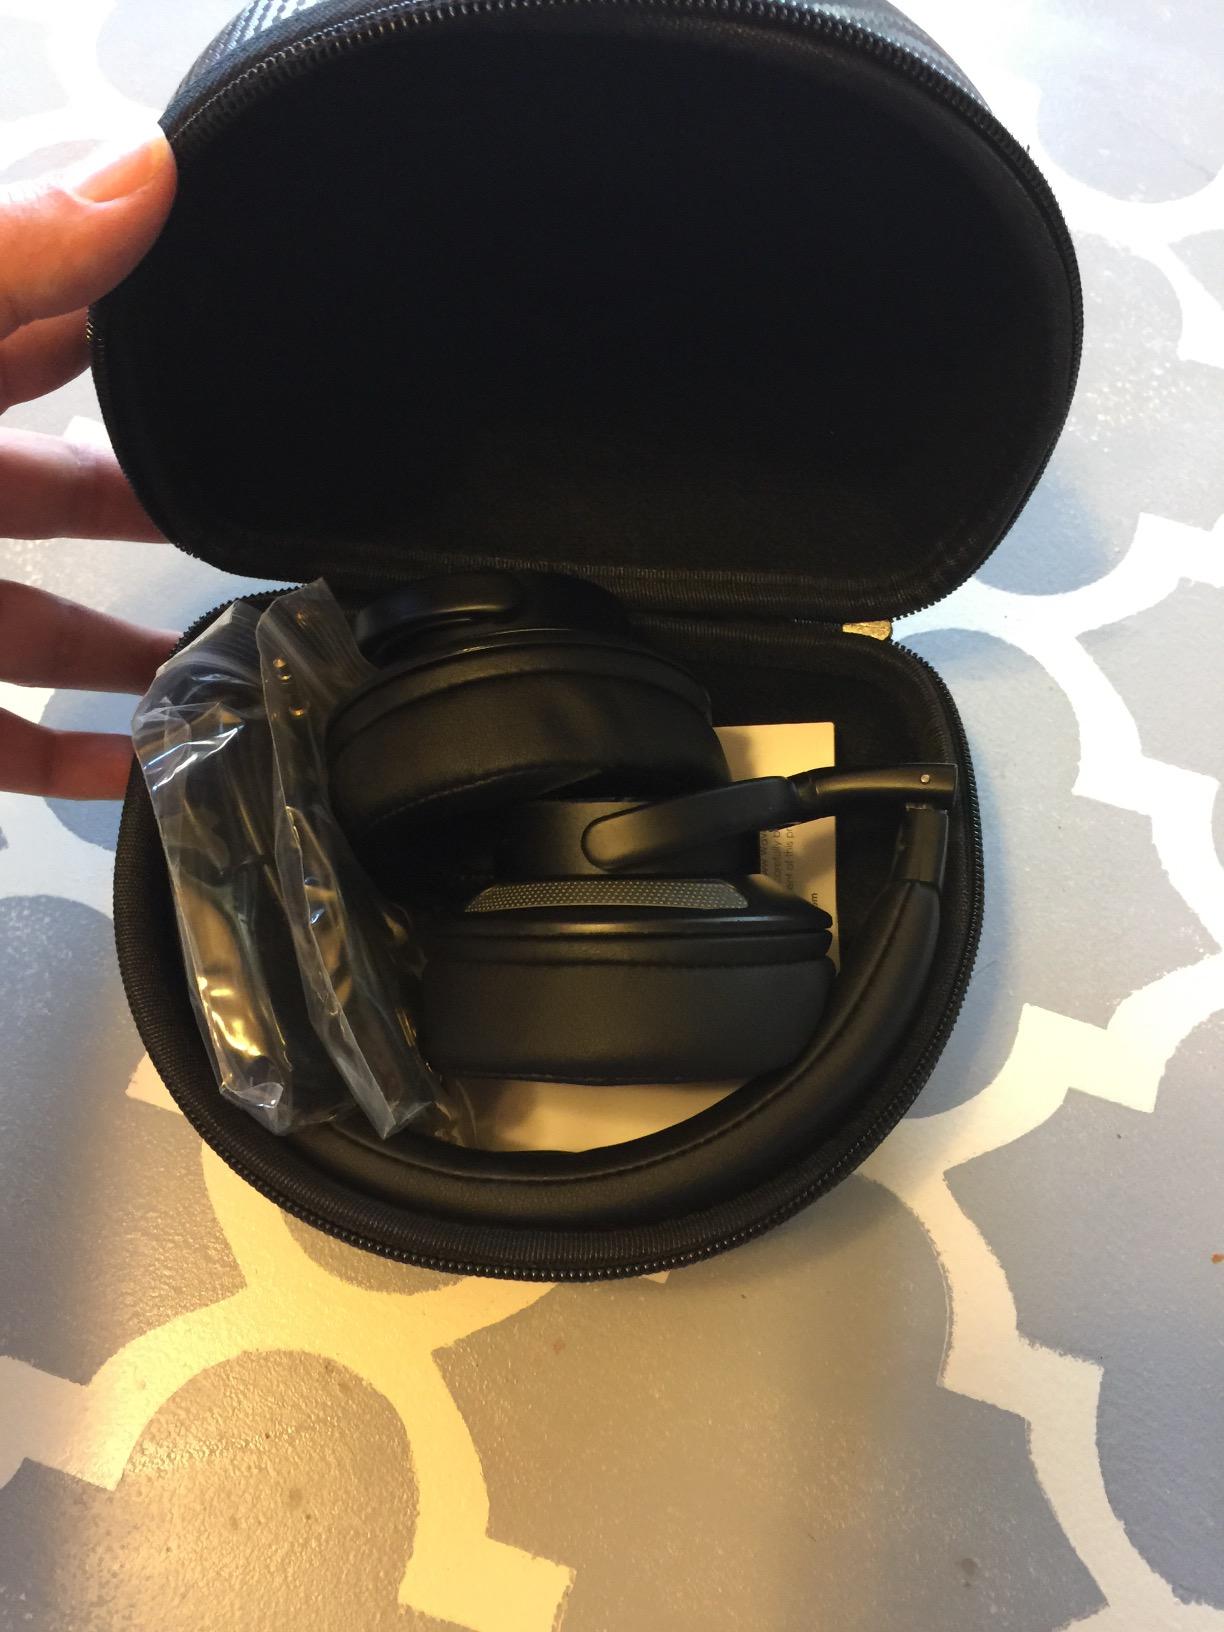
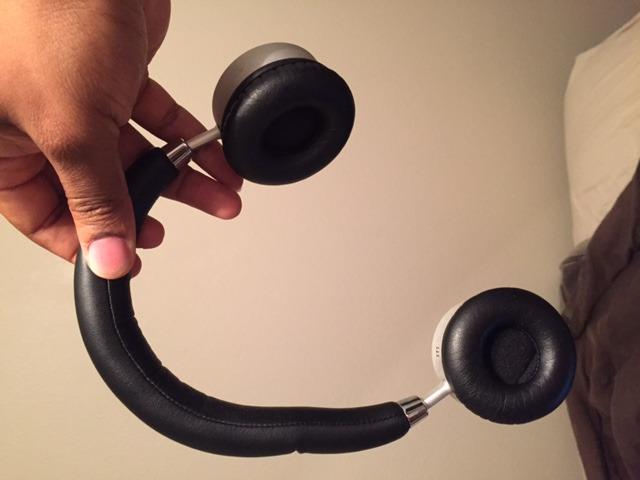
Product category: headphones
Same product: no